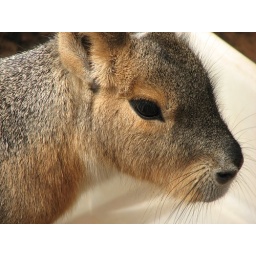
The body of a deer, the face of a bunny, the size of a dog. Taken in Kfar Hess parrot farm.